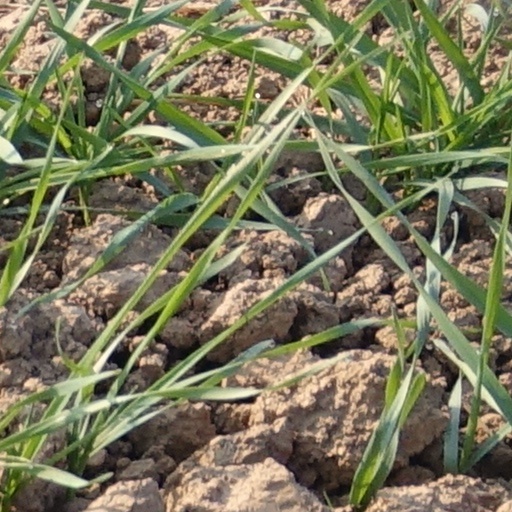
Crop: wheat